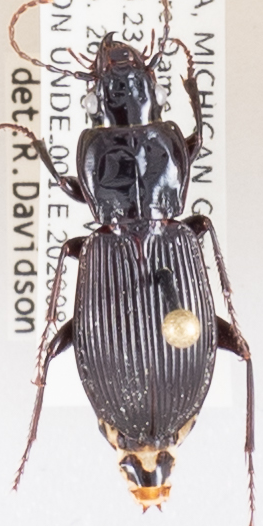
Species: Pterostichus coracinus
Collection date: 2020-08-26
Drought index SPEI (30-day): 0.906
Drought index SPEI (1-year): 2.01
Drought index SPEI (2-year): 2.09